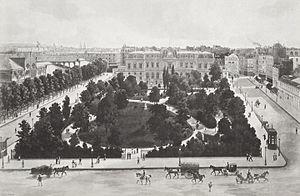
Le square du Temple - Elie-Wiesel est un jardin parisien du 3ᵉ arrondissement, créé en 1857.